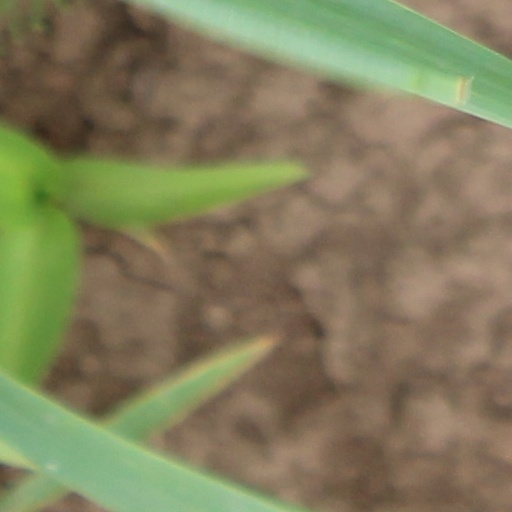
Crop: wheat